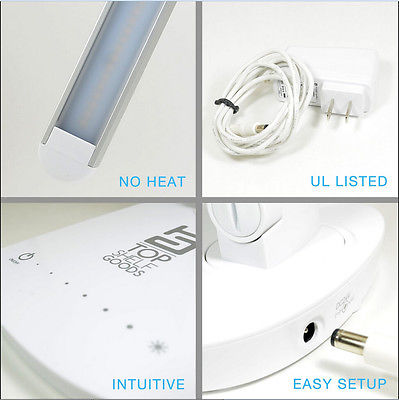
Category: lamp